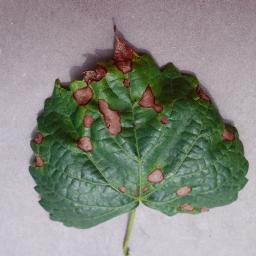
Label: Grape___Black_rot